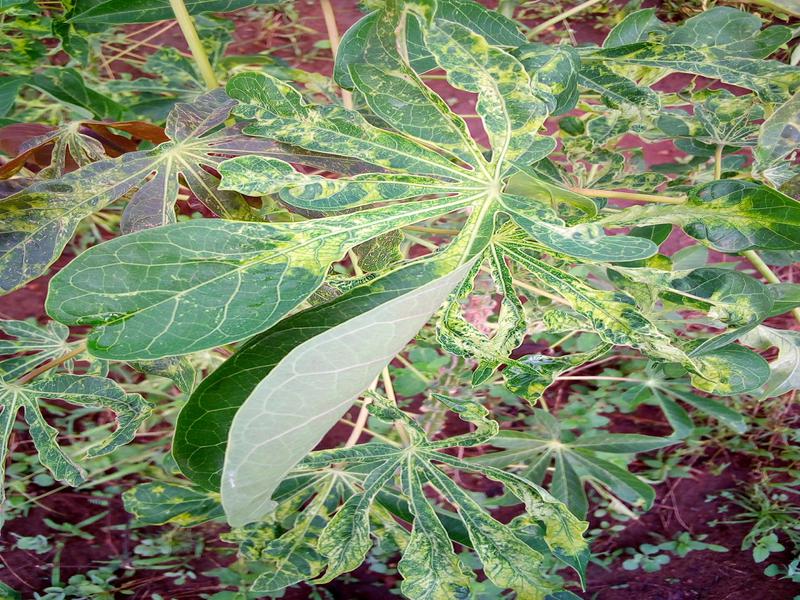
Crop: cassava
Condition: mosaic_disease